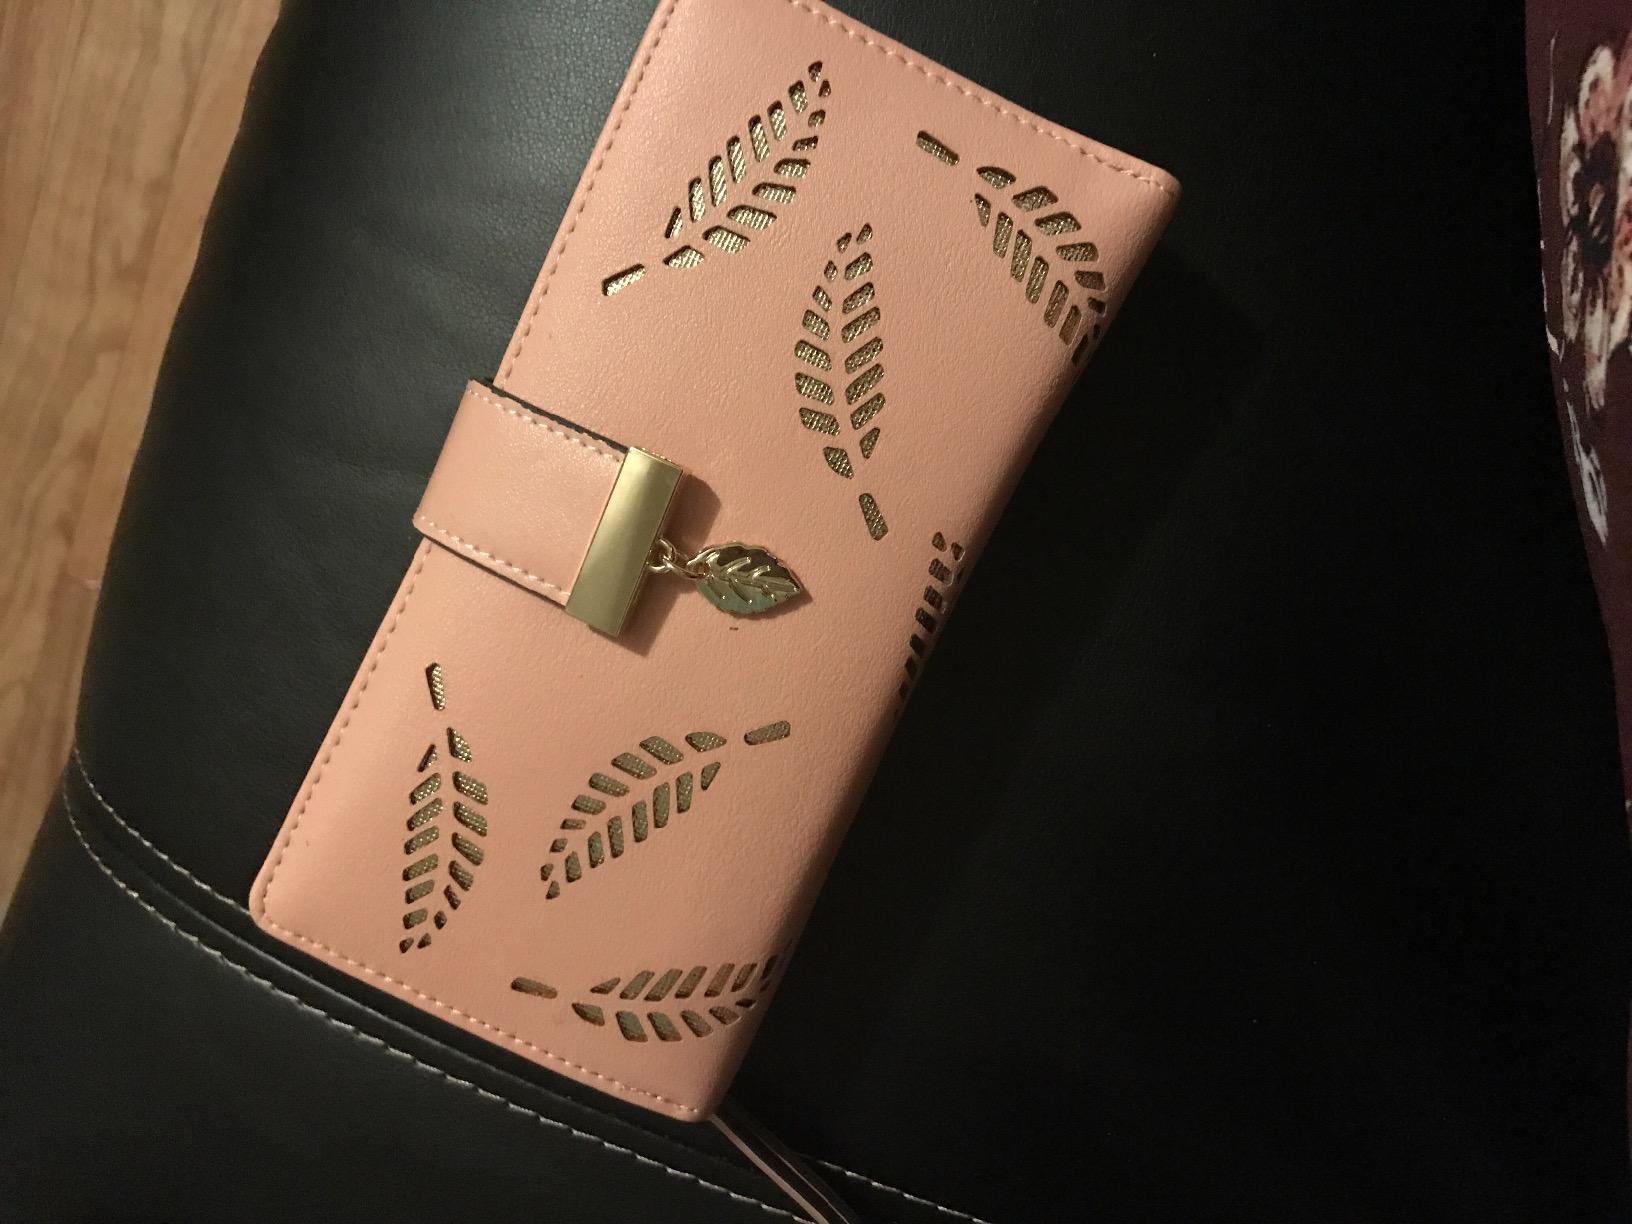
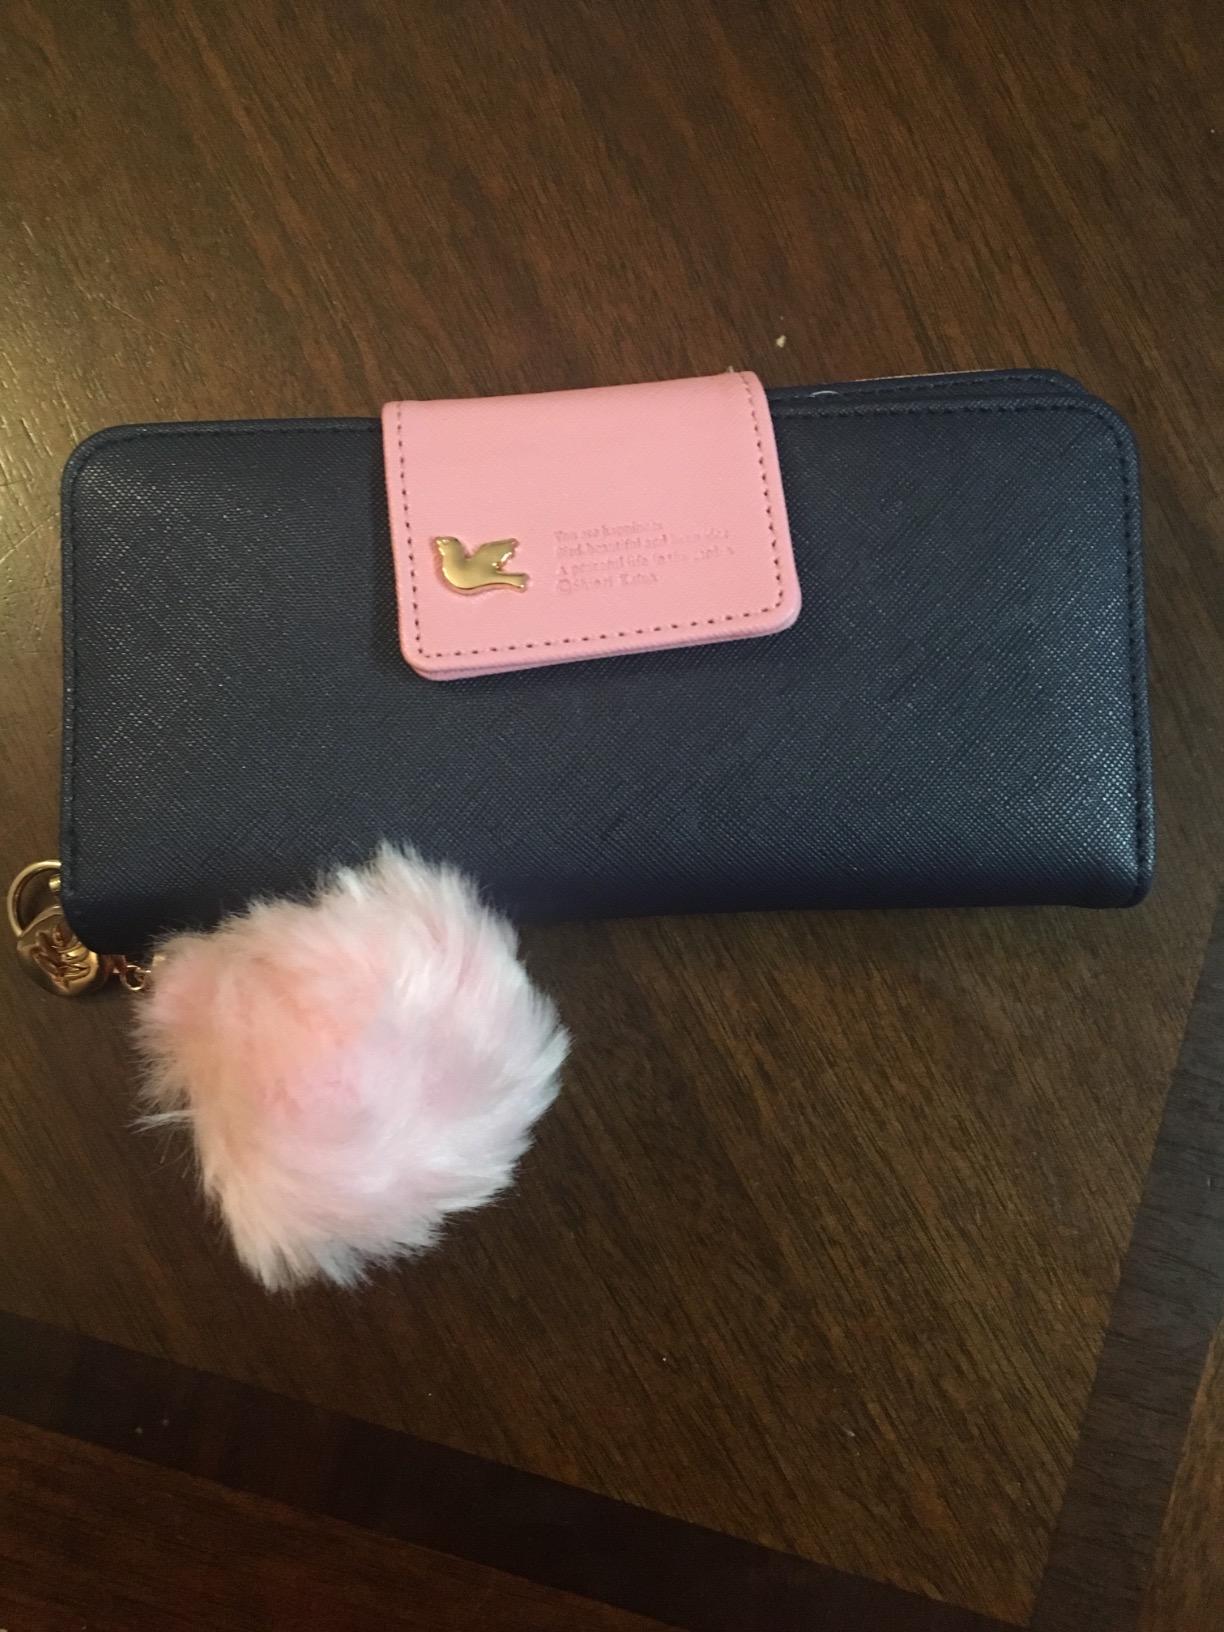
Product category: accessories_handbag
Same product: no